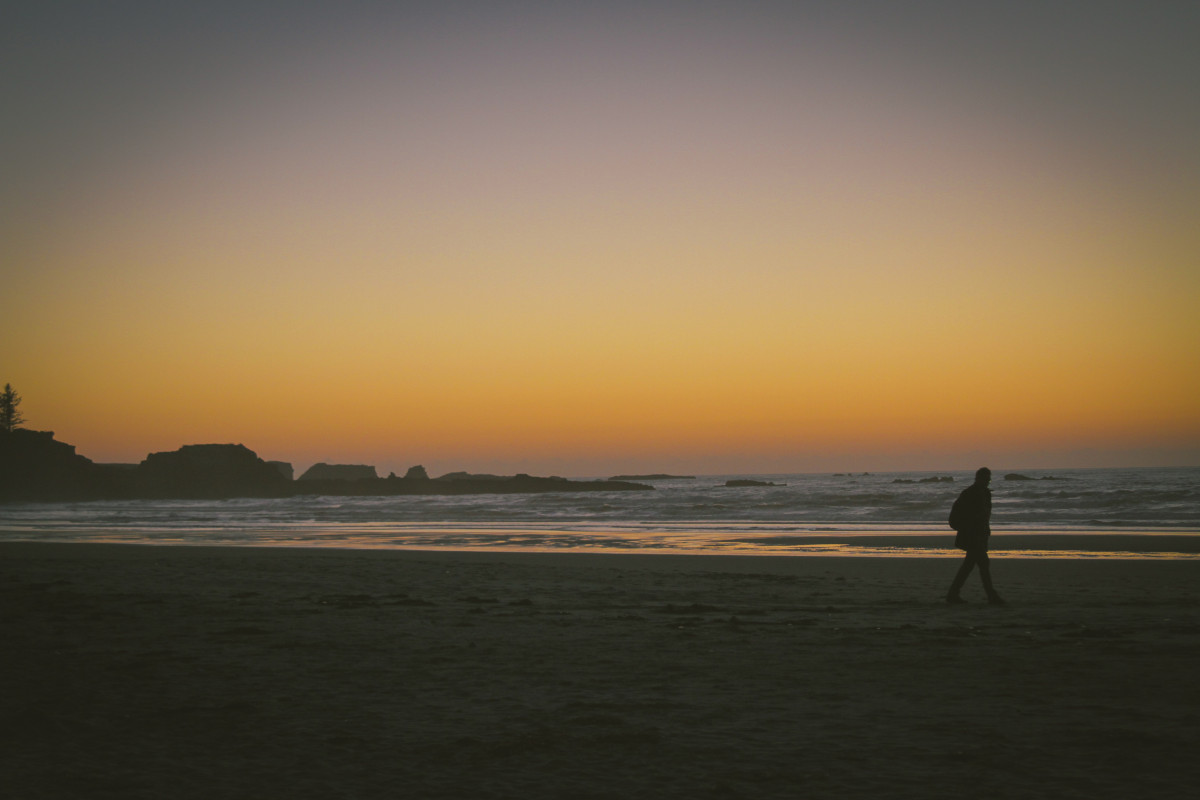
Tags: sea, coast, sand, ocean, horizon, sun, sunrise, sunset, morning, shore, dawn, dusk, evening, bay, body of water, cape, afterglow